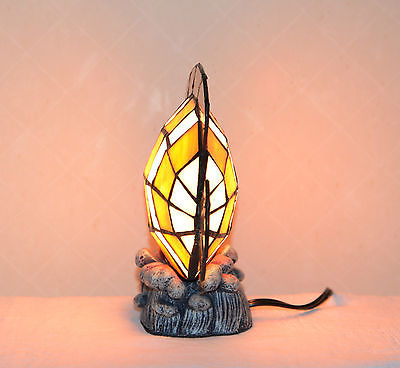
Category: lamp